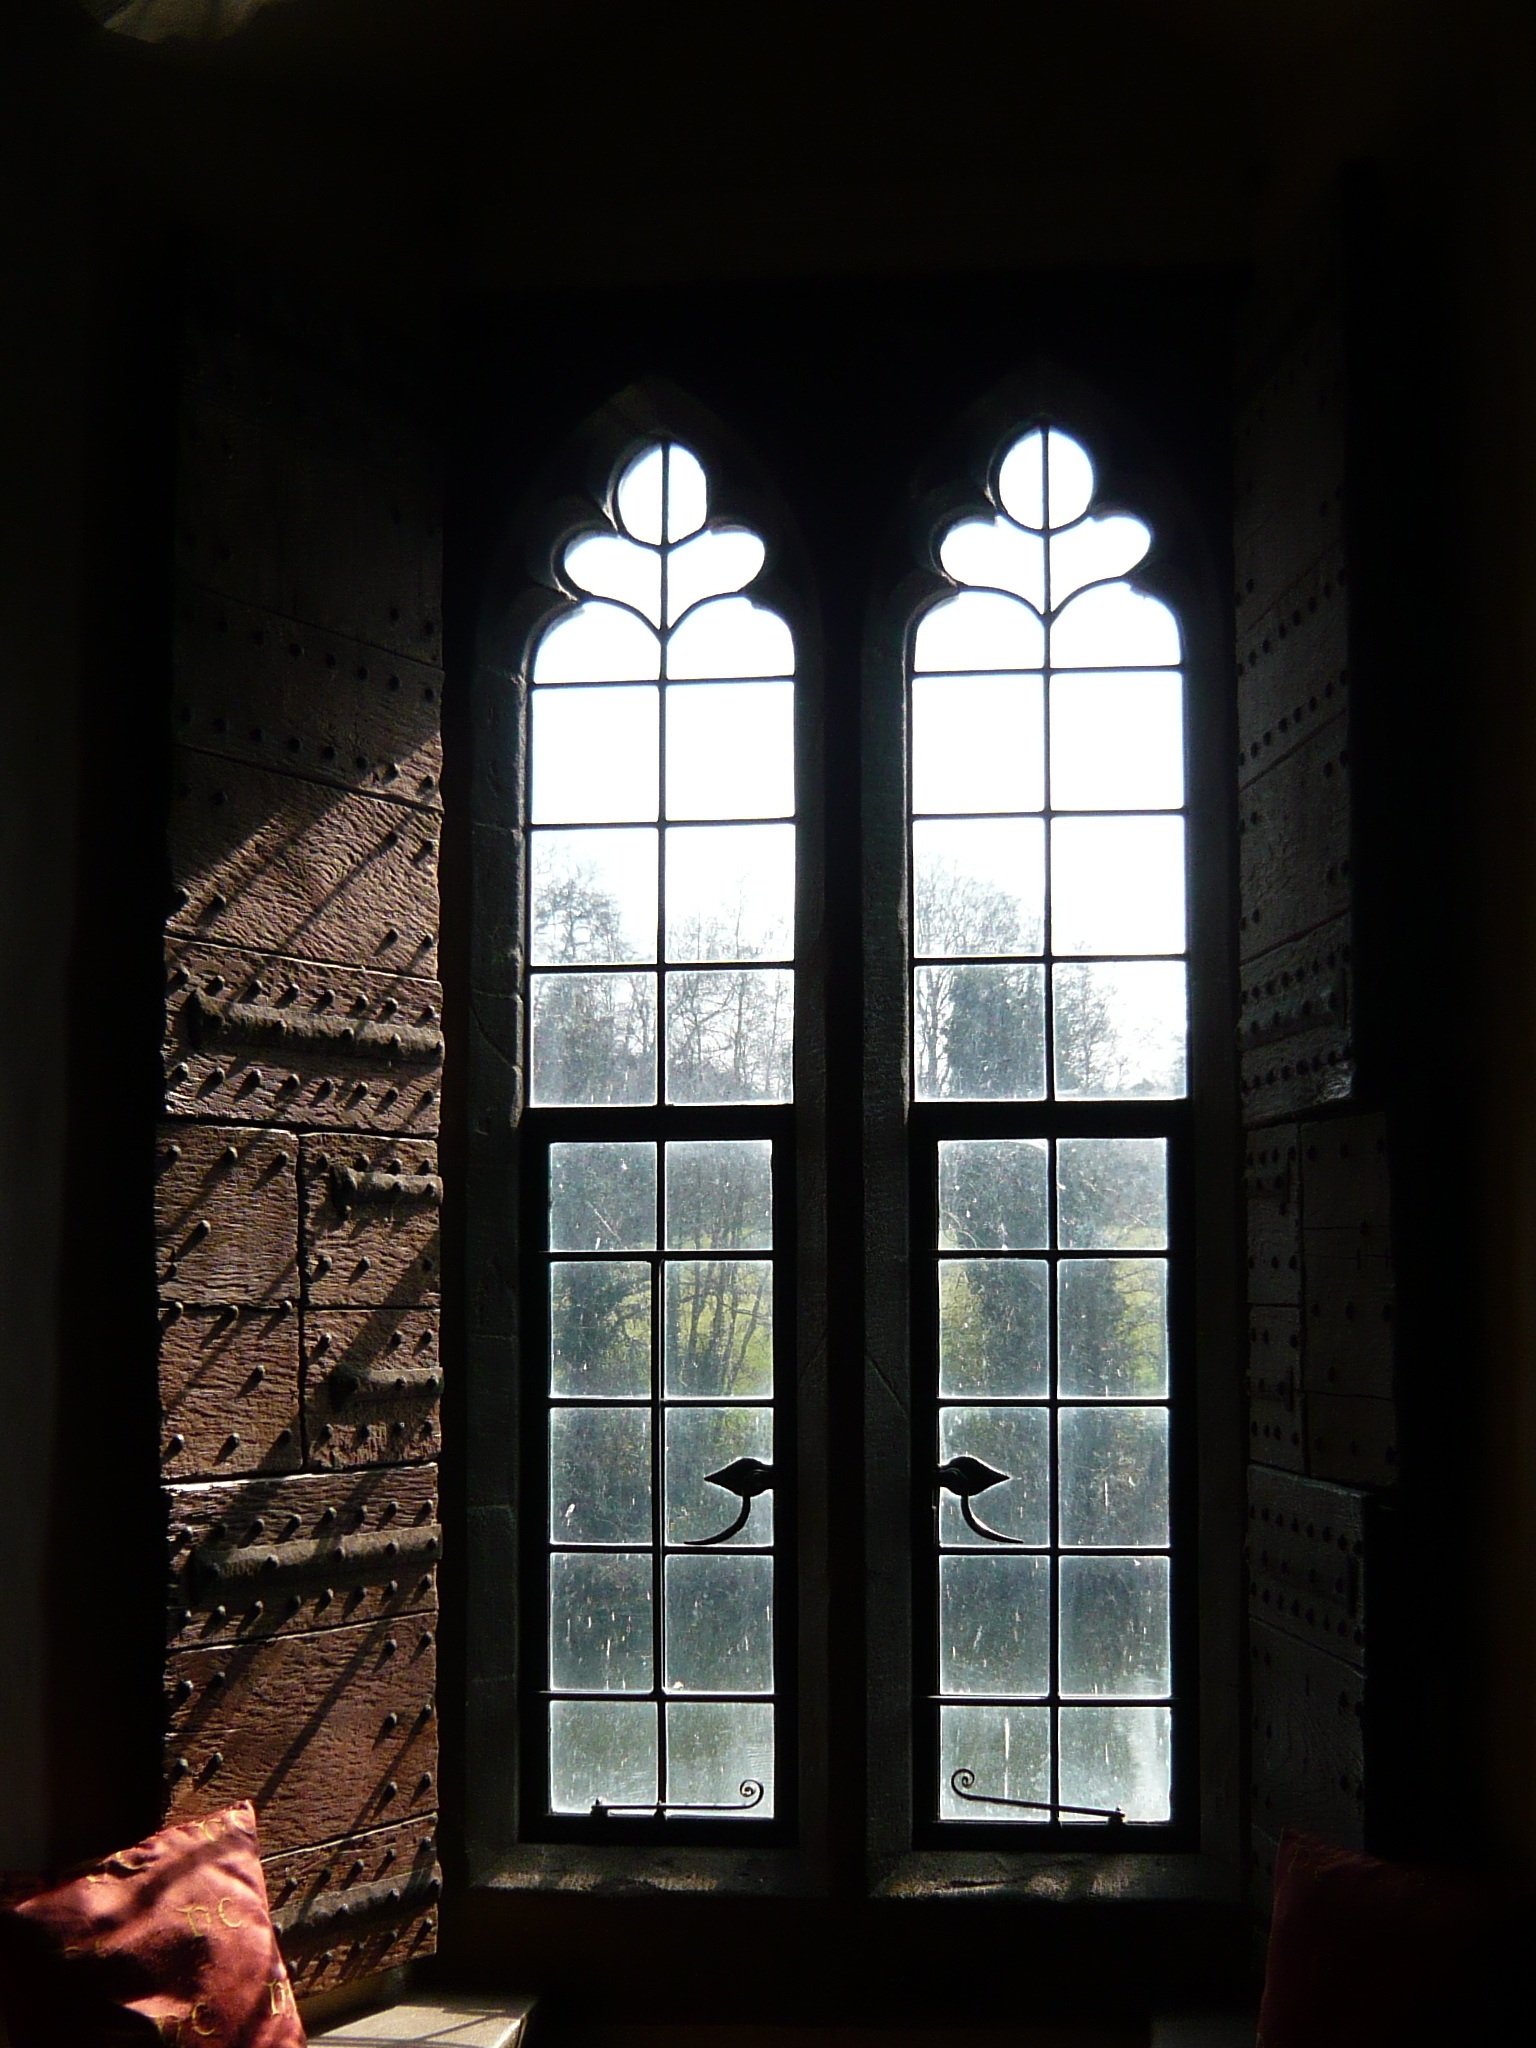
light, architecture, wood, house, window, glass, wall, arch, column, castle, darkness, lighting, door, material, interior design, leeds, symmetry, window covering